Sarfaraz Khan (actor)

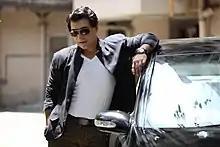
Khan in 2013

Sarfaraz Khan is an Indian-Canadian former actor who worked in Hindi language films. He is the son of actor Kader Khan.